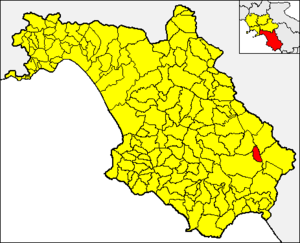
Buonabitacolo est une commune italienne de la province de Salerne dans la région Campanie en Italie.